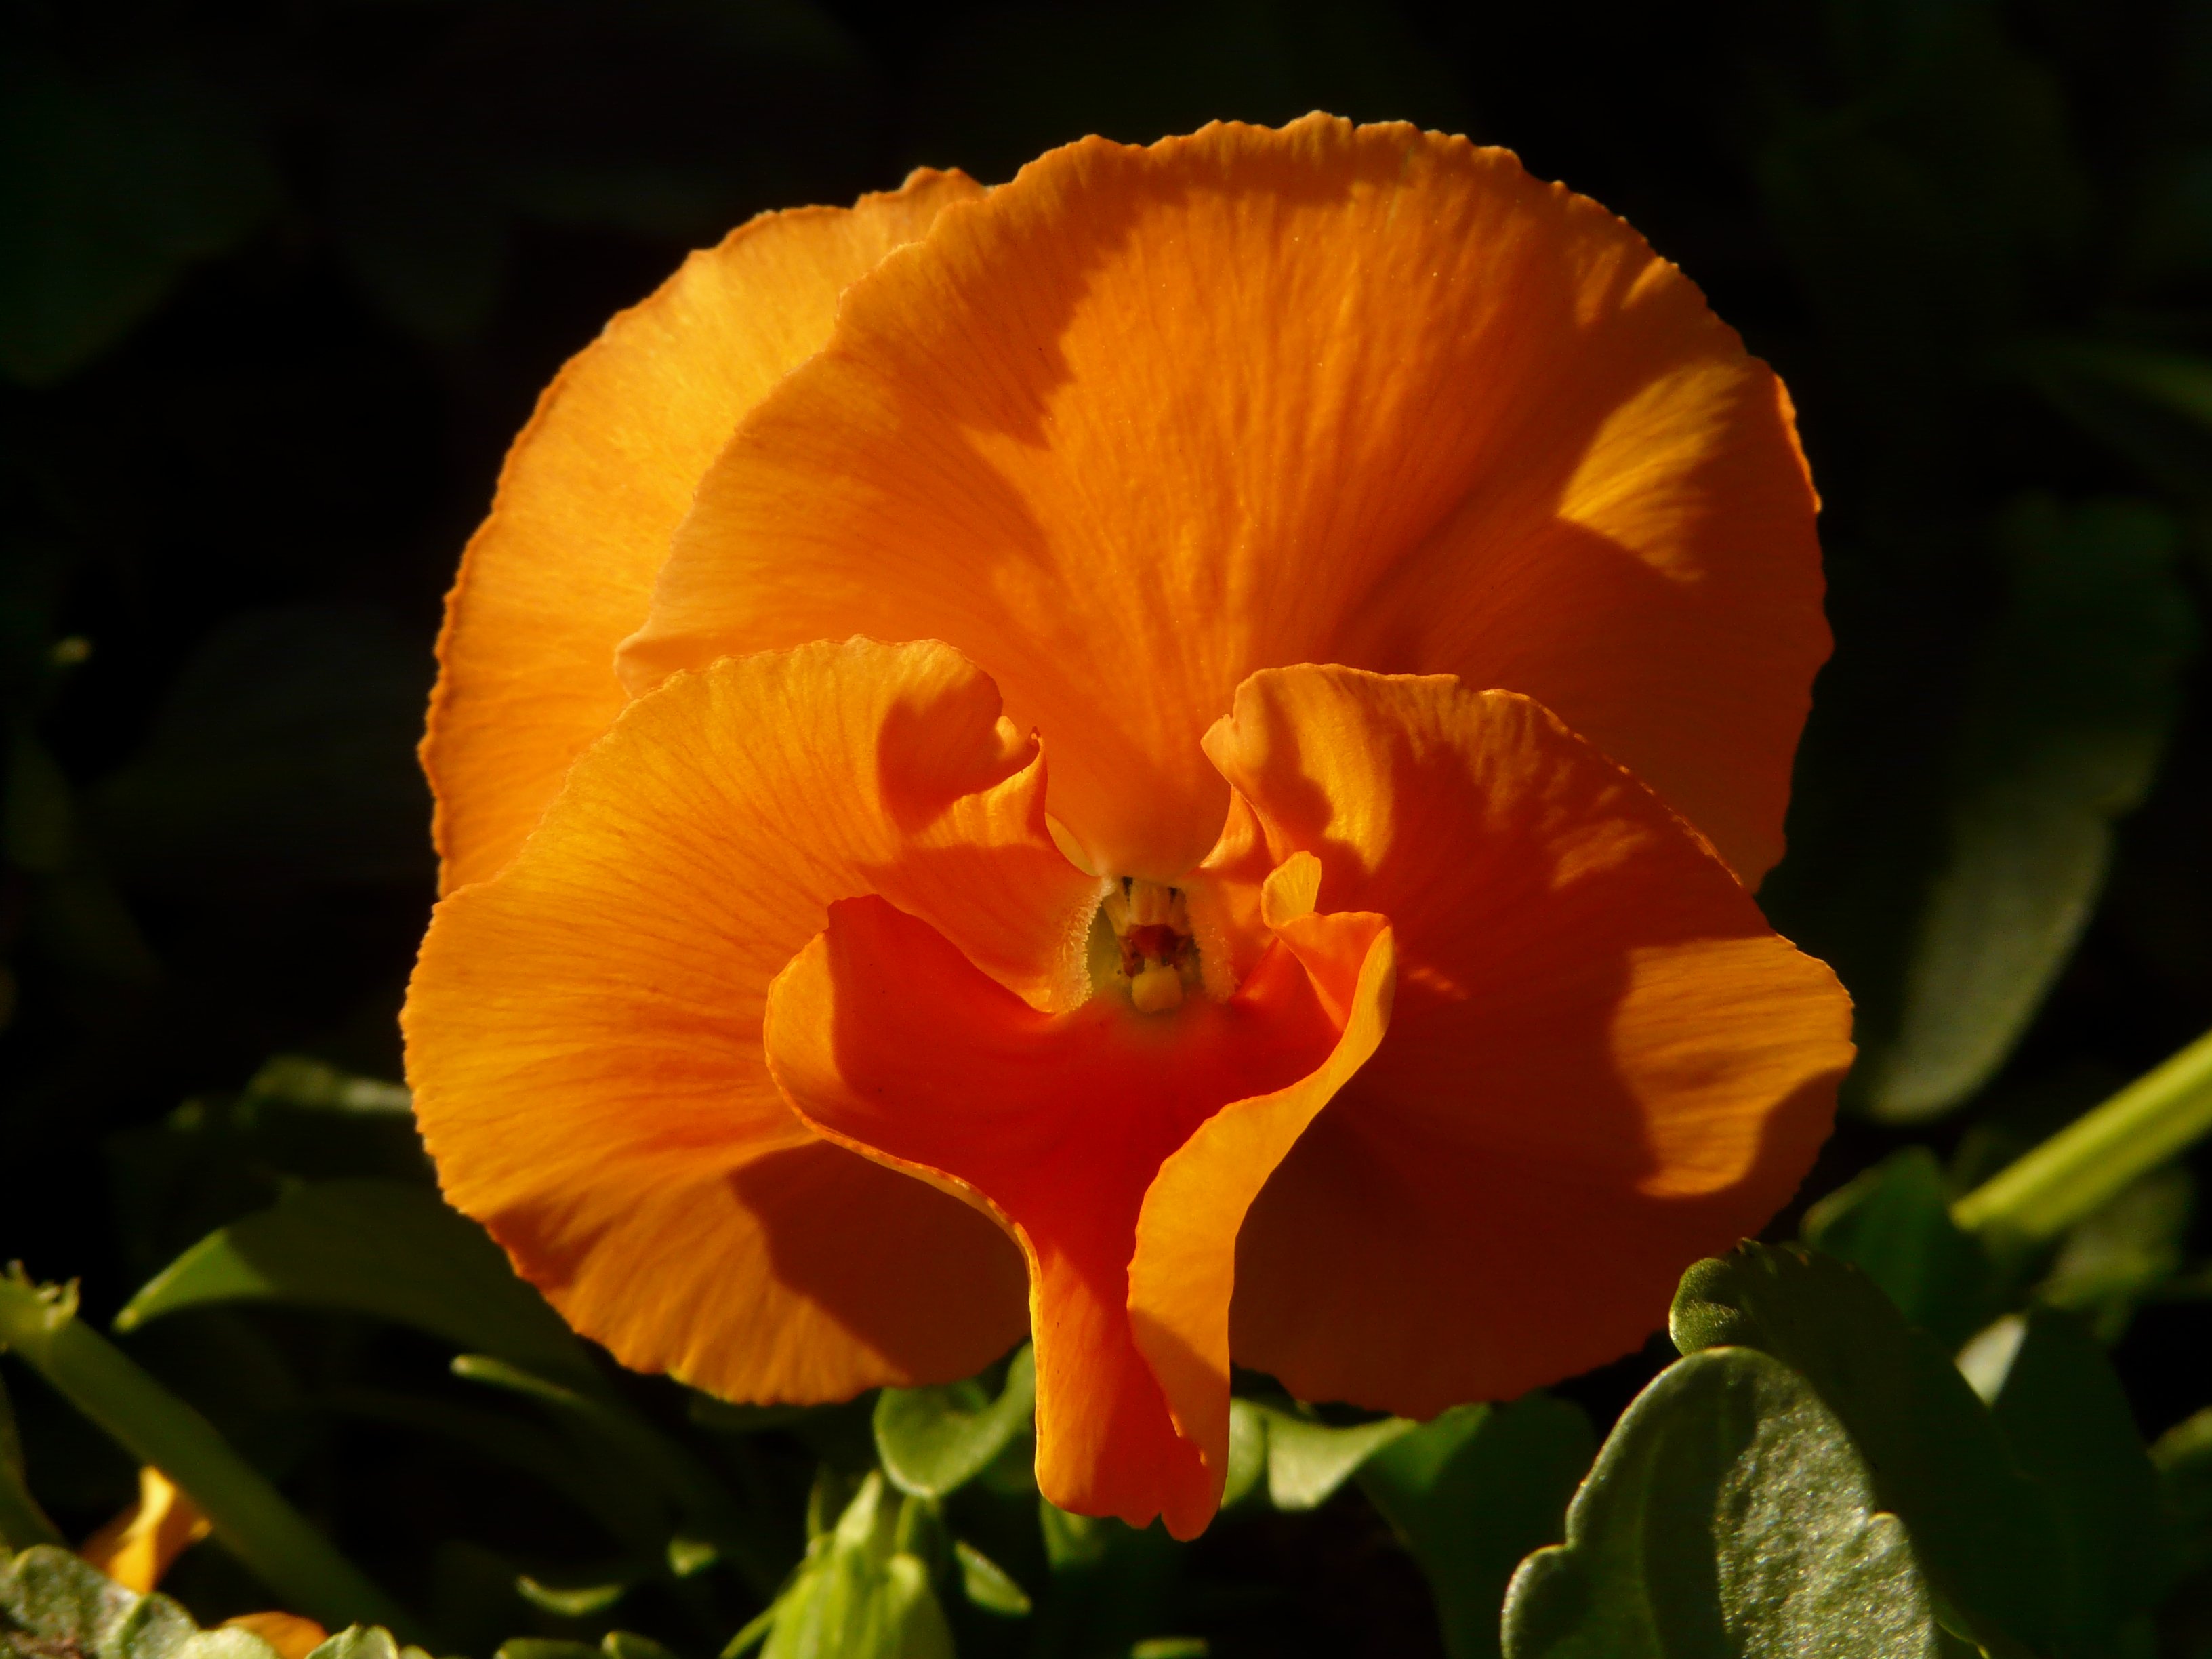
blossom, plant, flower, petal, bloom, orange, botany, yellow, flora, wildflower, violet, macro photography, pansy, flowering plant, garden pansy, land plant, violet family